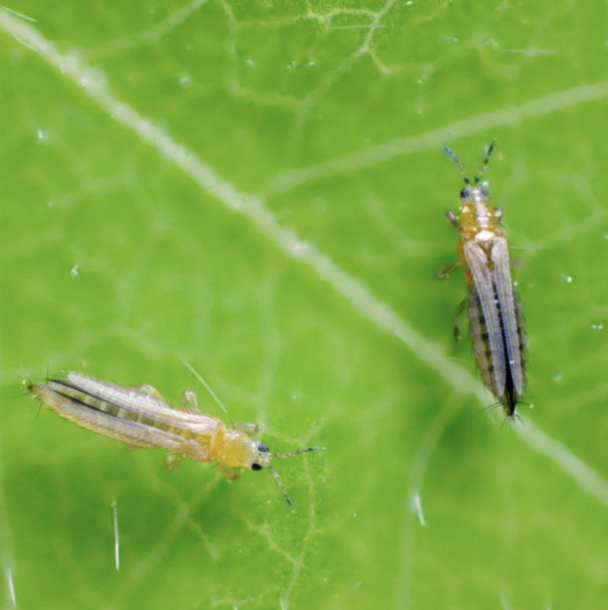
Label: thrips_disease